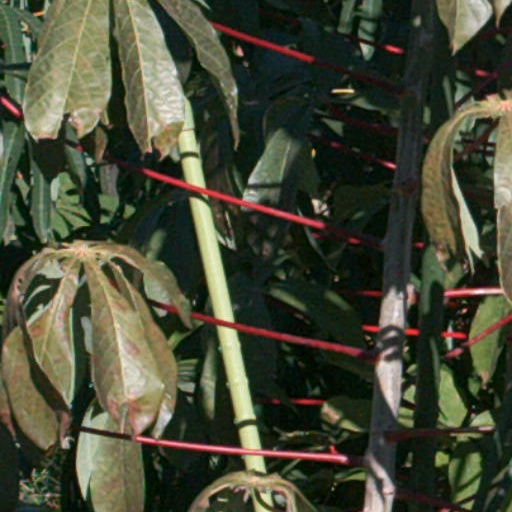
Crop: cassava